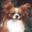
Label: dog